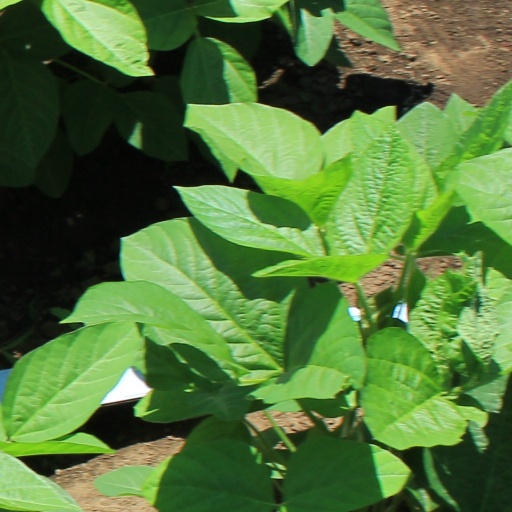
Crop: soybean